Ursula von der Leyen

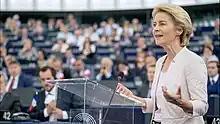
Ursula von der Leyen addressing the European Parliament on 16 July 2019

In October 2014, von der Leyen pledged to get a grip on Germany's military equipment budget after publishing a KPMG report on repeated failures in controlling suppliers, costs and delivery deadlines, e.g., with the Airbus A400M Atlas transport plane, Eurofighter Typhoon jet and the Boxer armoured fighting vehicle.